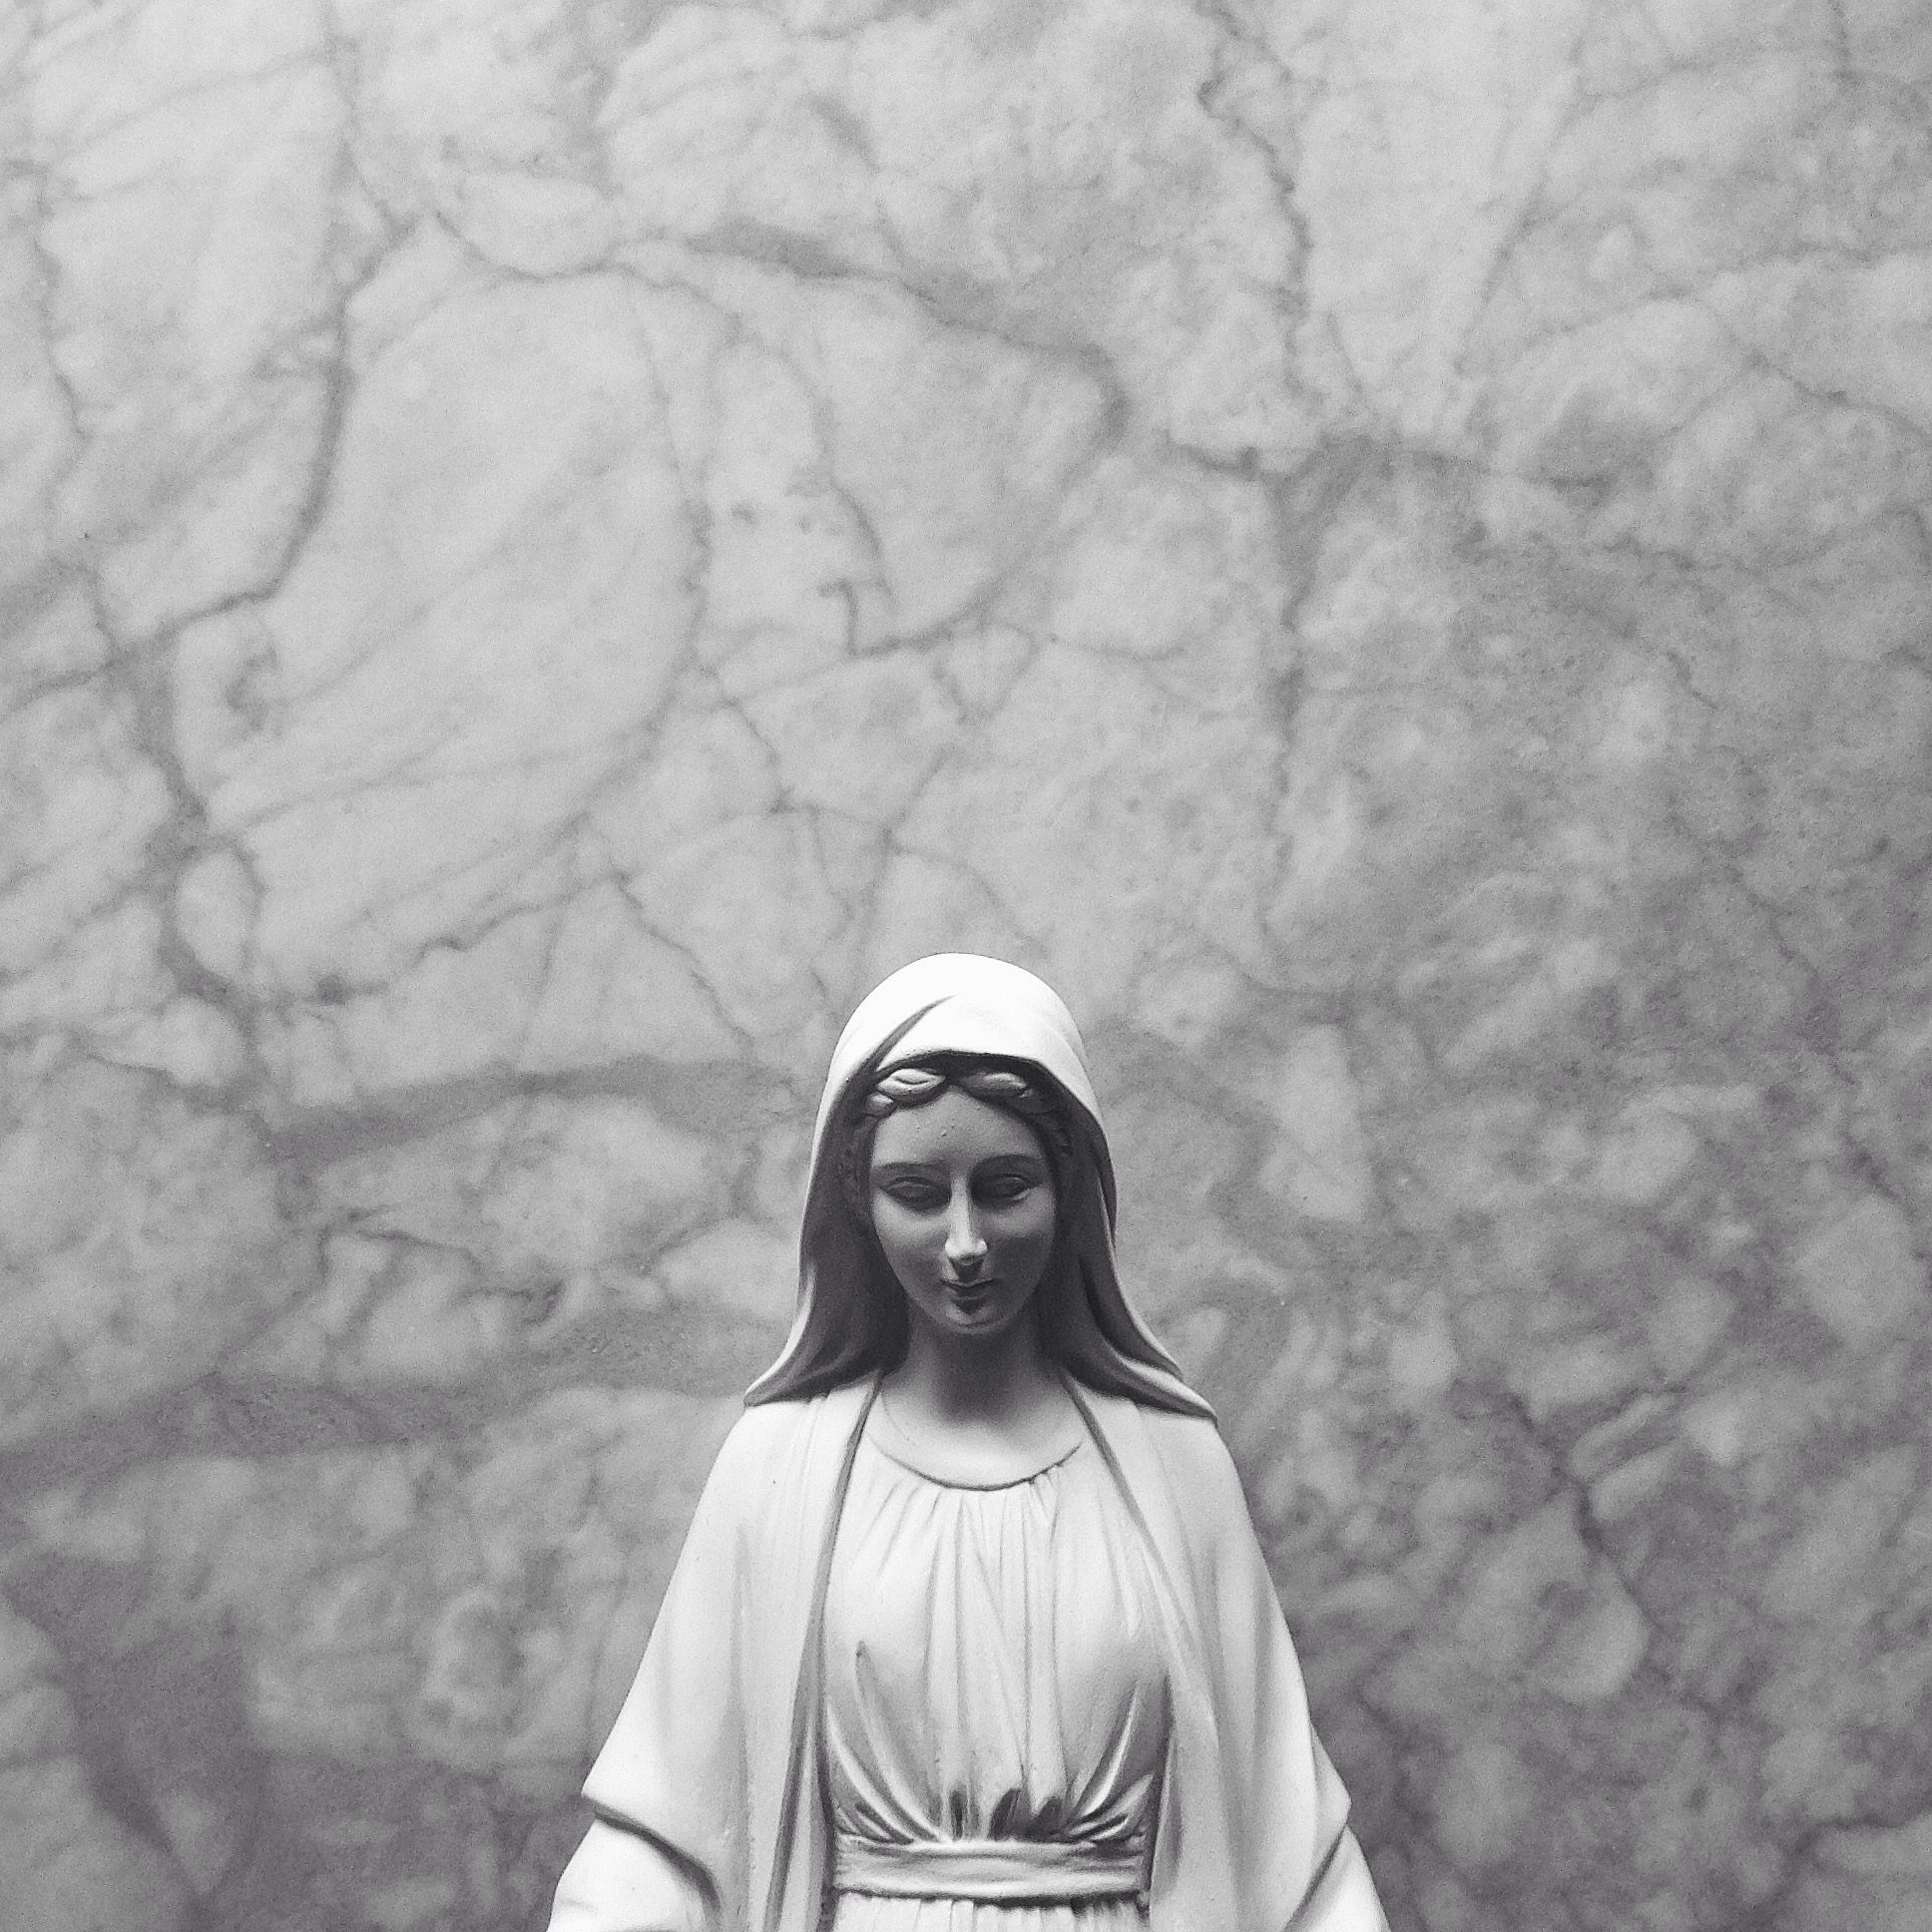
snow, winter, black and white, white, clothing, monochrome, drawing, veil, monochrome photography